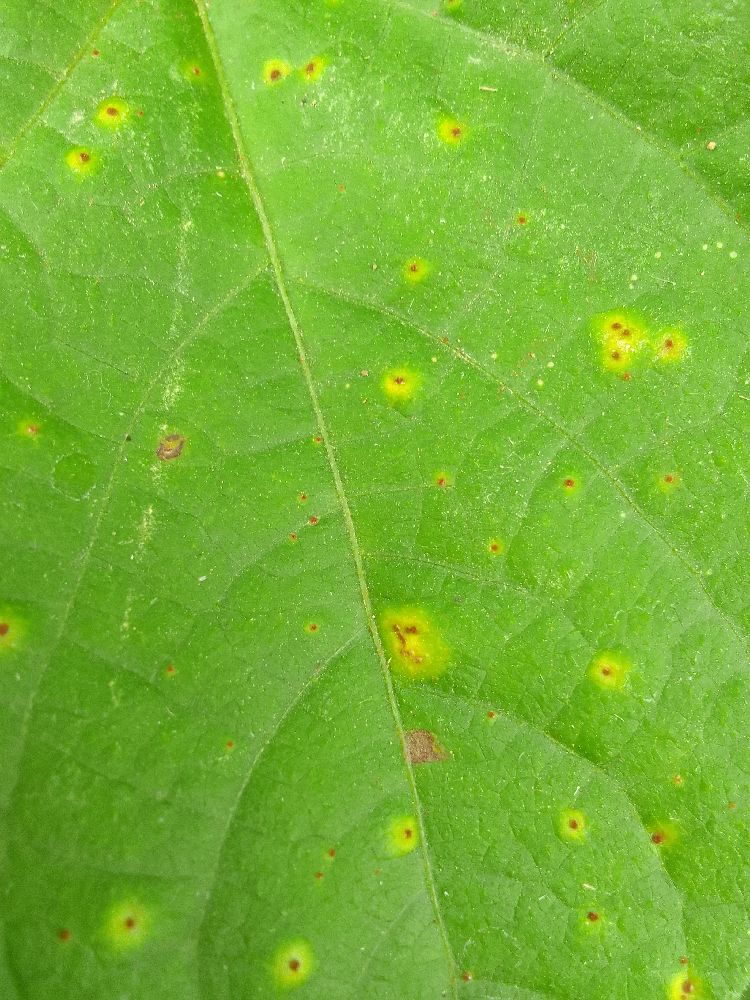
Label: rust